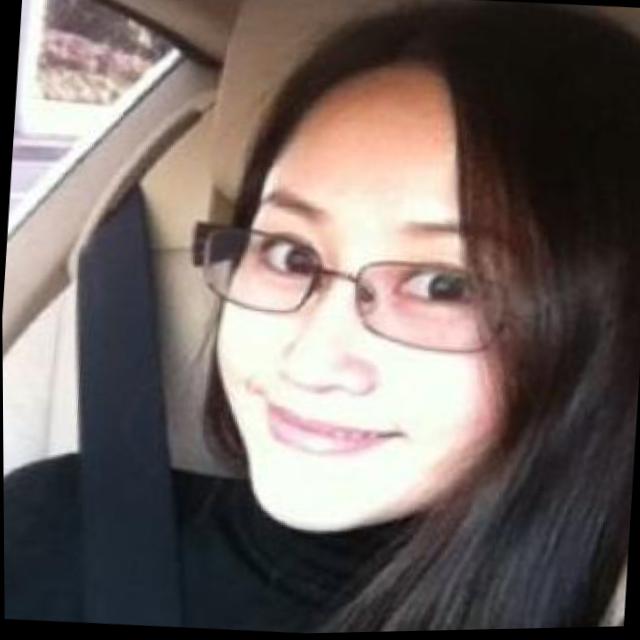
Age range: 21-44